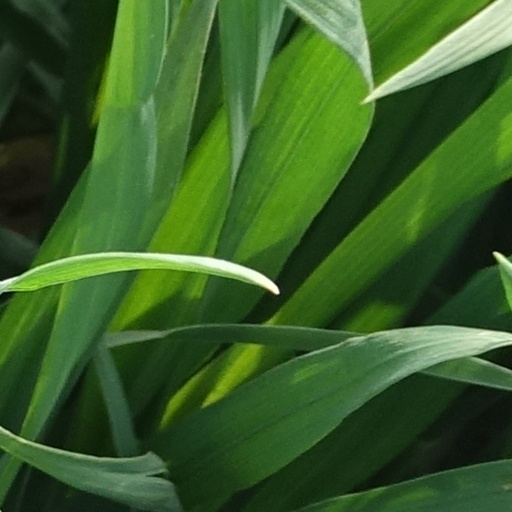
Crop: wheat